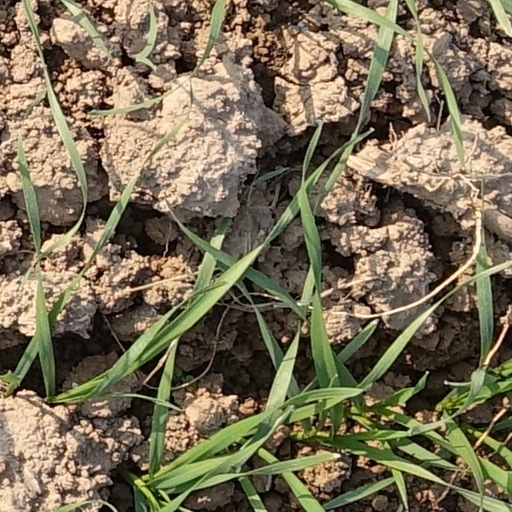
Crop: wheat